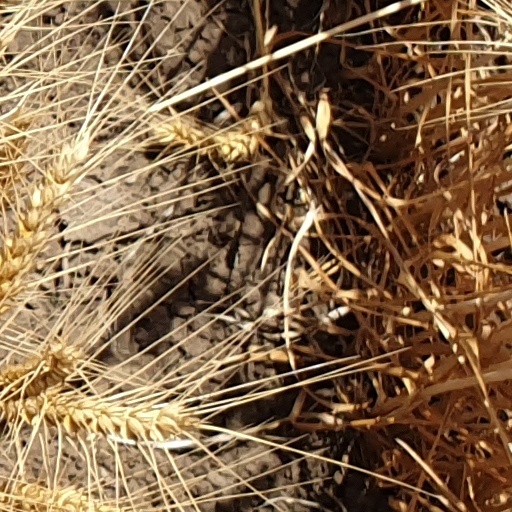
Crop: wheat